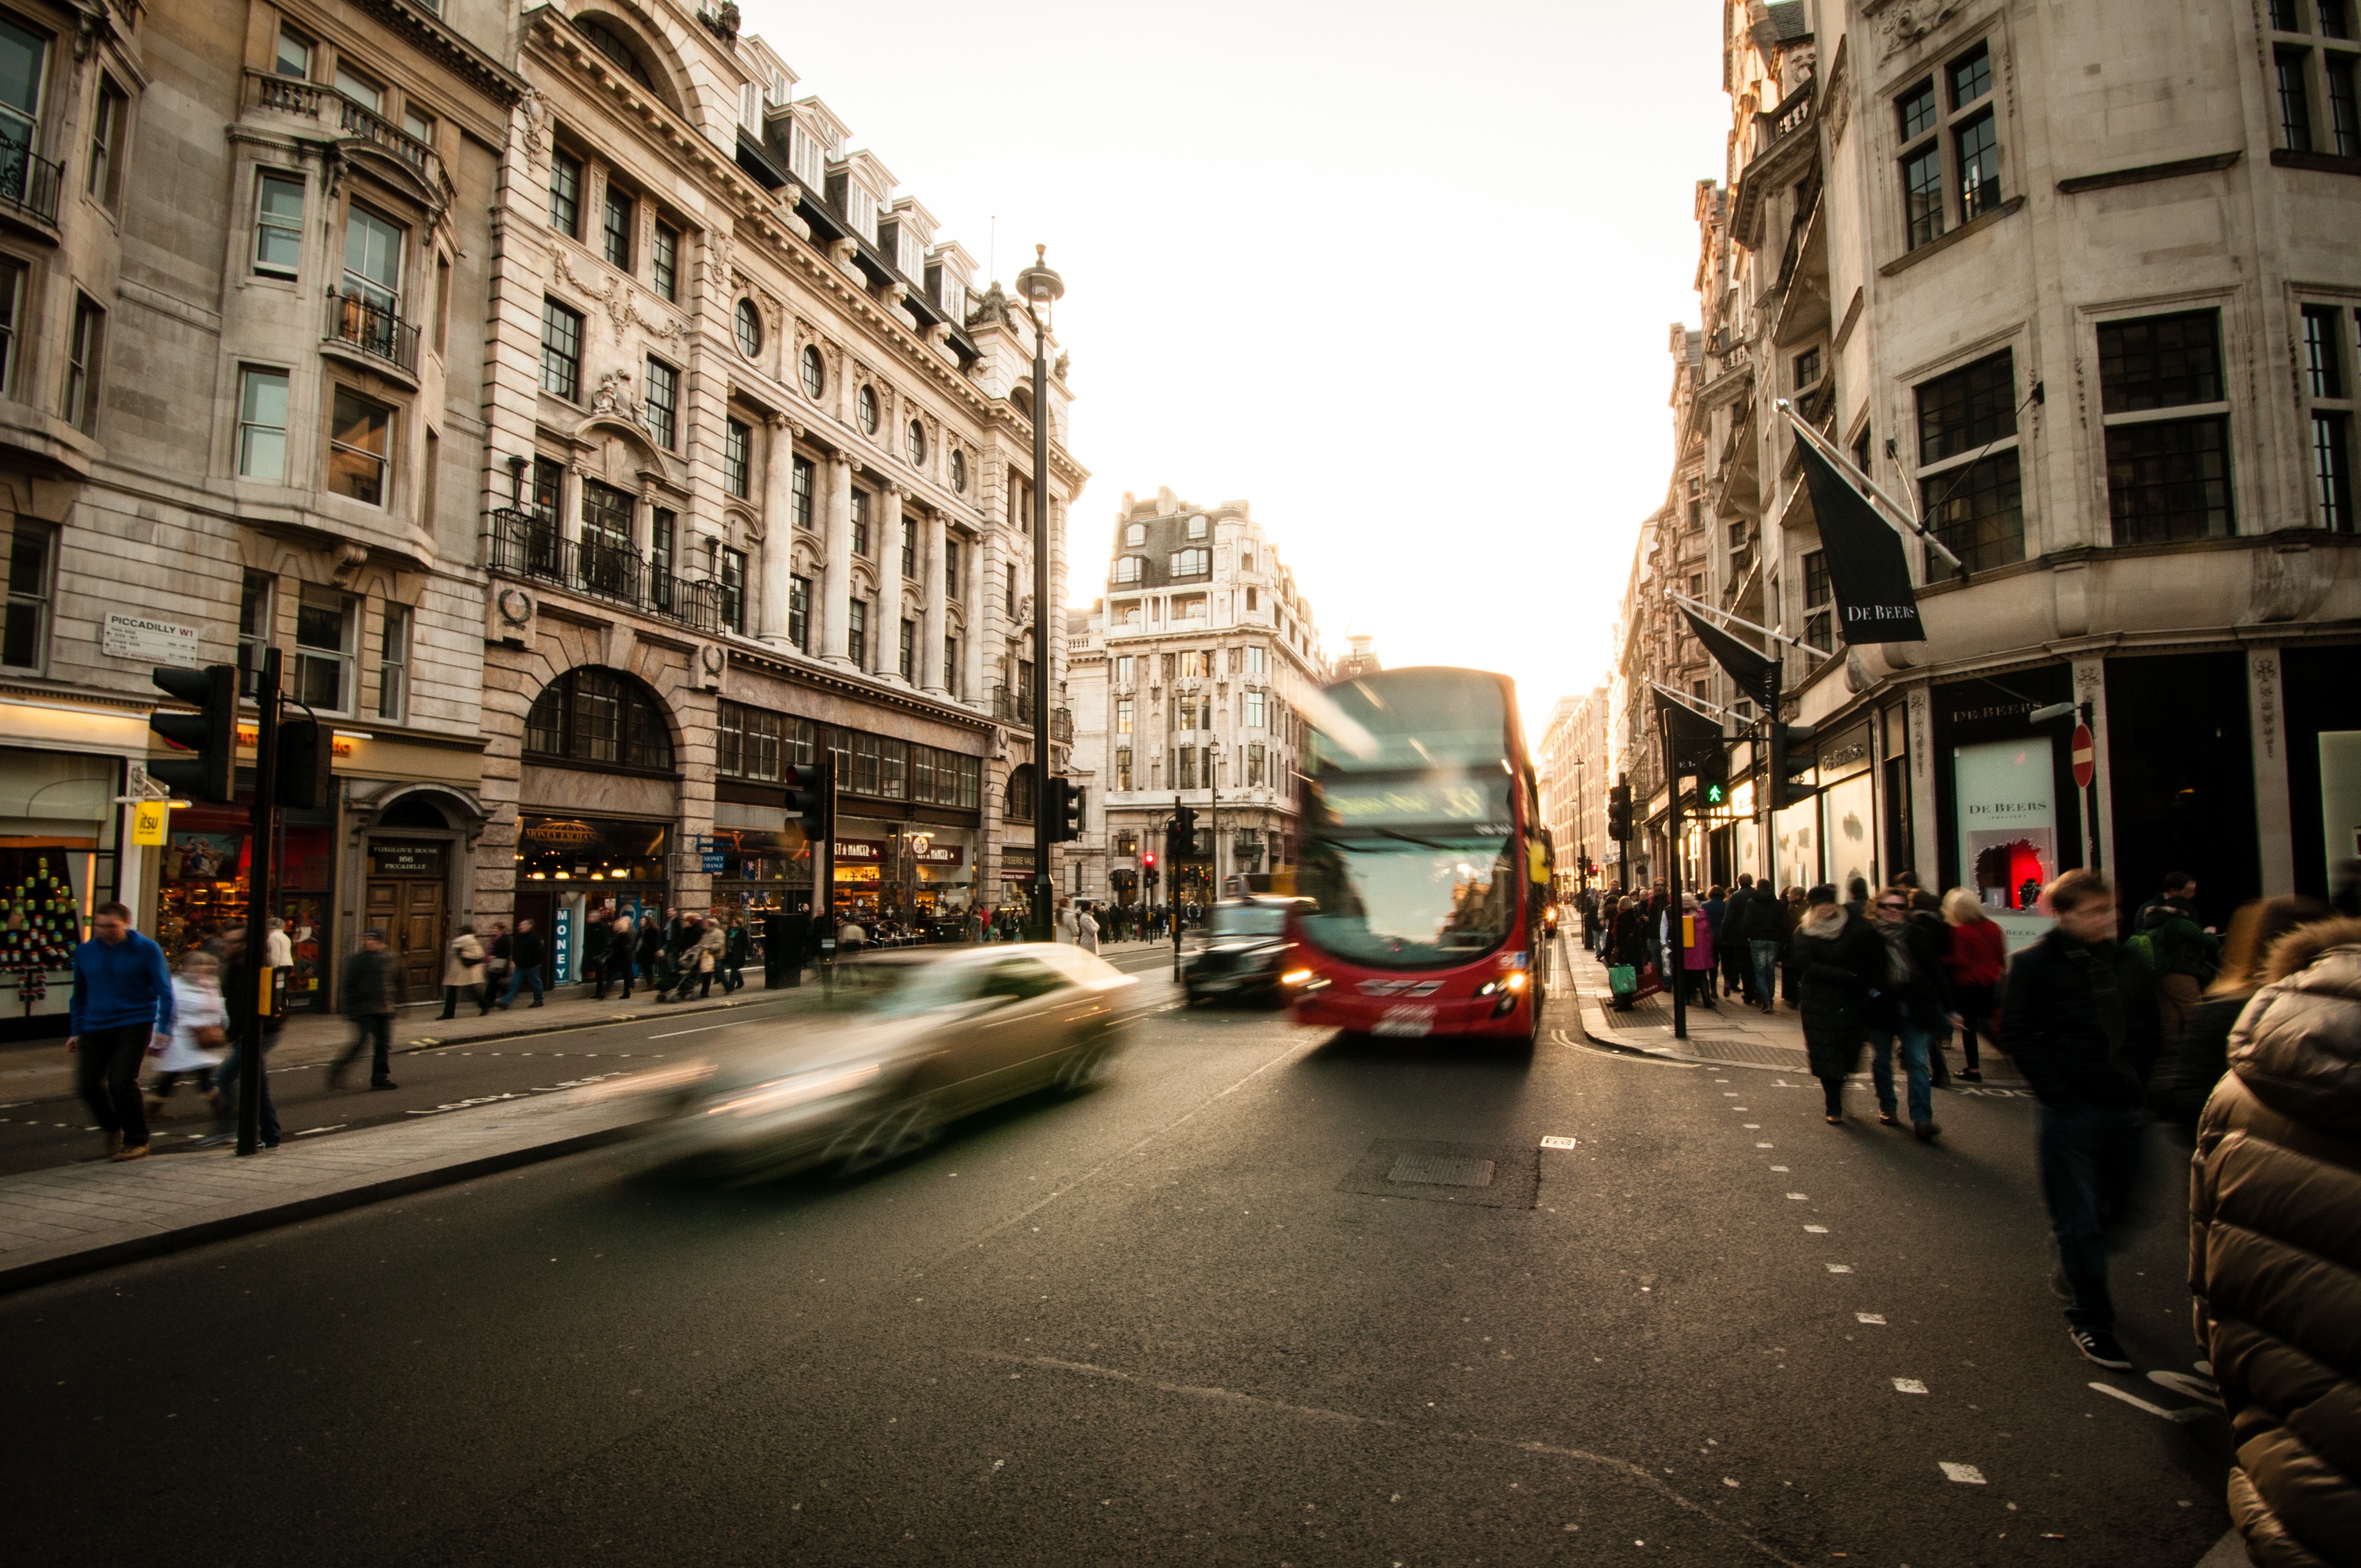
pedestrian, road, street, car, town, city, cityscape, downtown, lane, bus, infrastructure, neighbourhood, urban area, human settlement